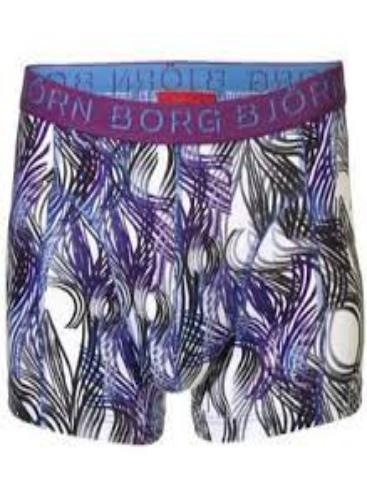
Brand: Bjorn Borg
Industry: Clothes